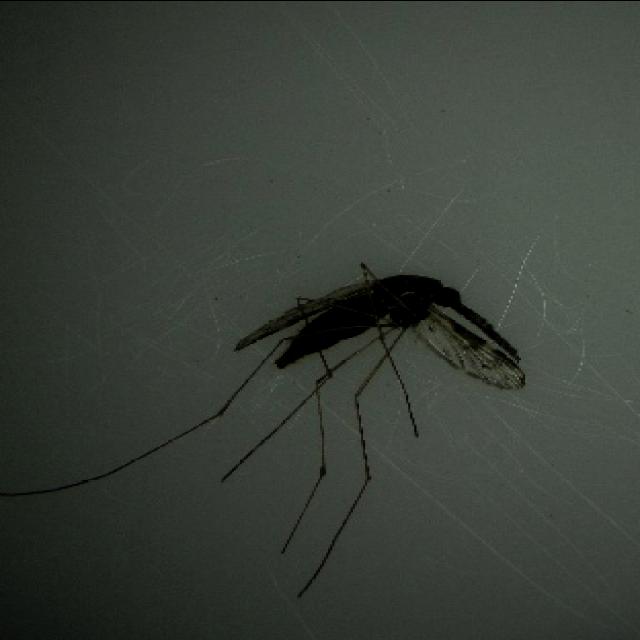
Species: anopheles_sinensis